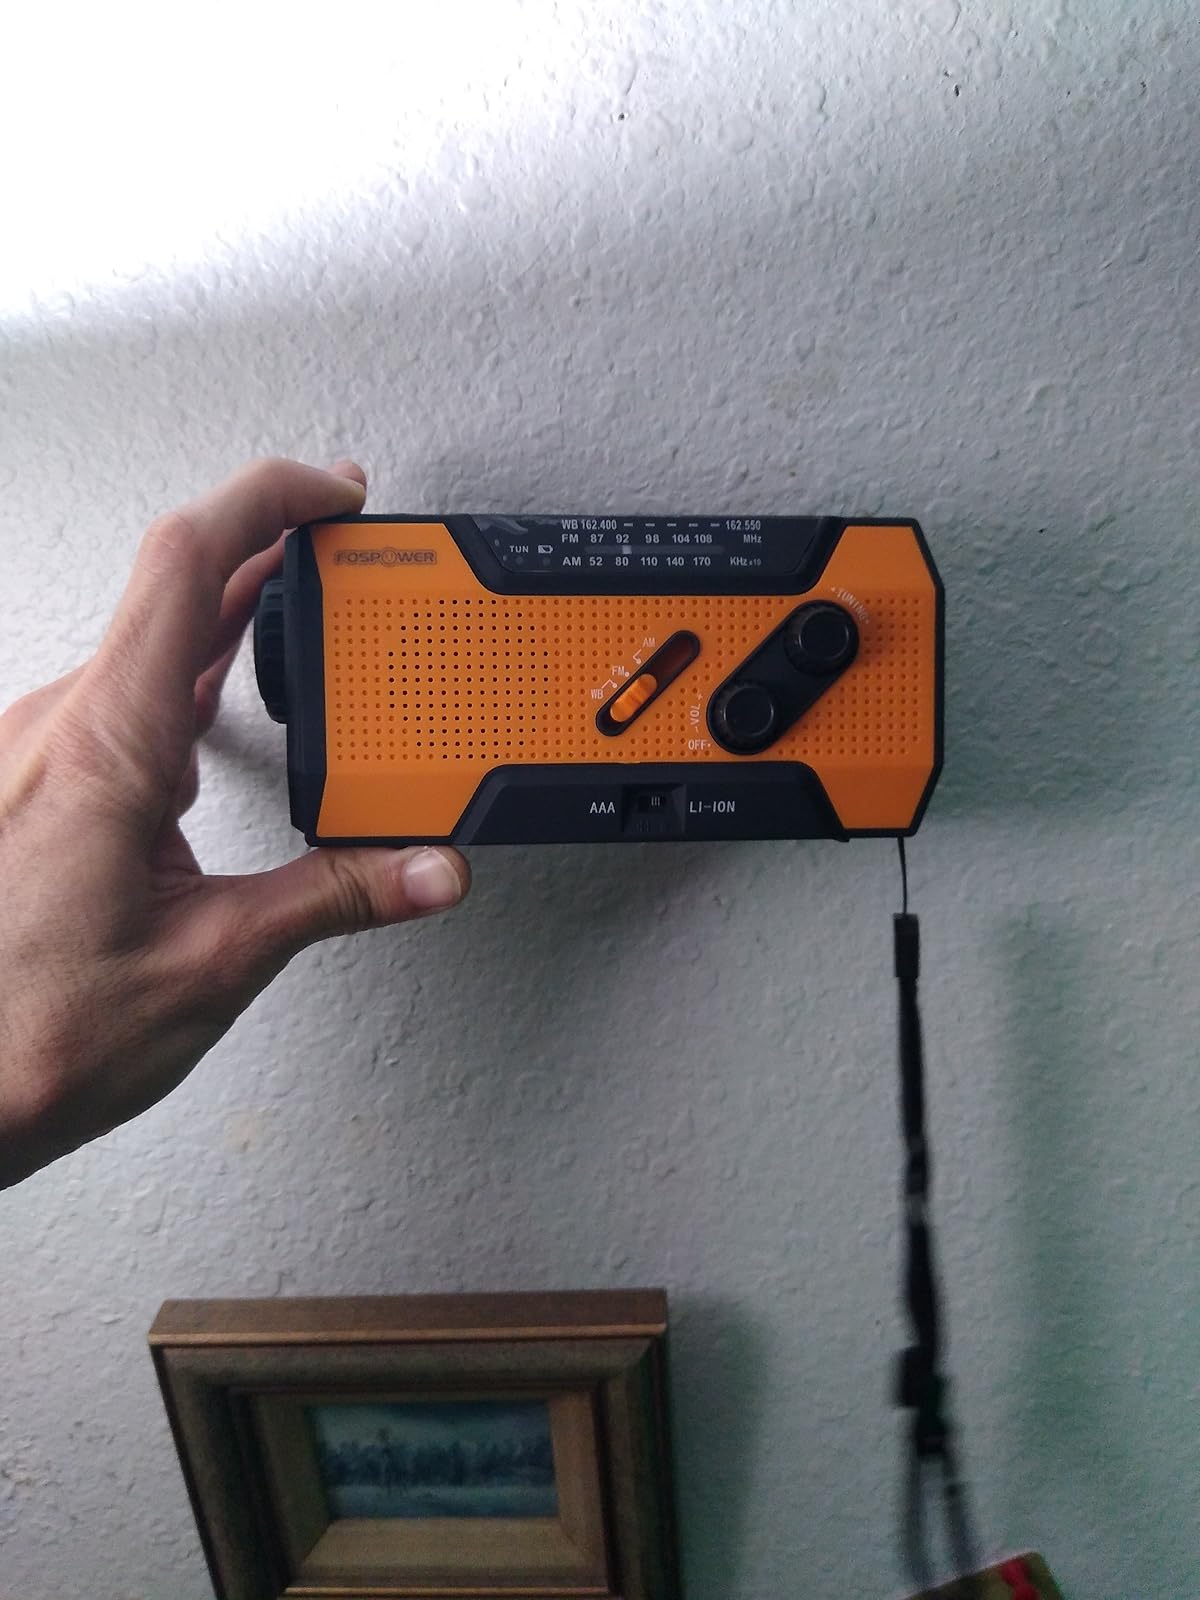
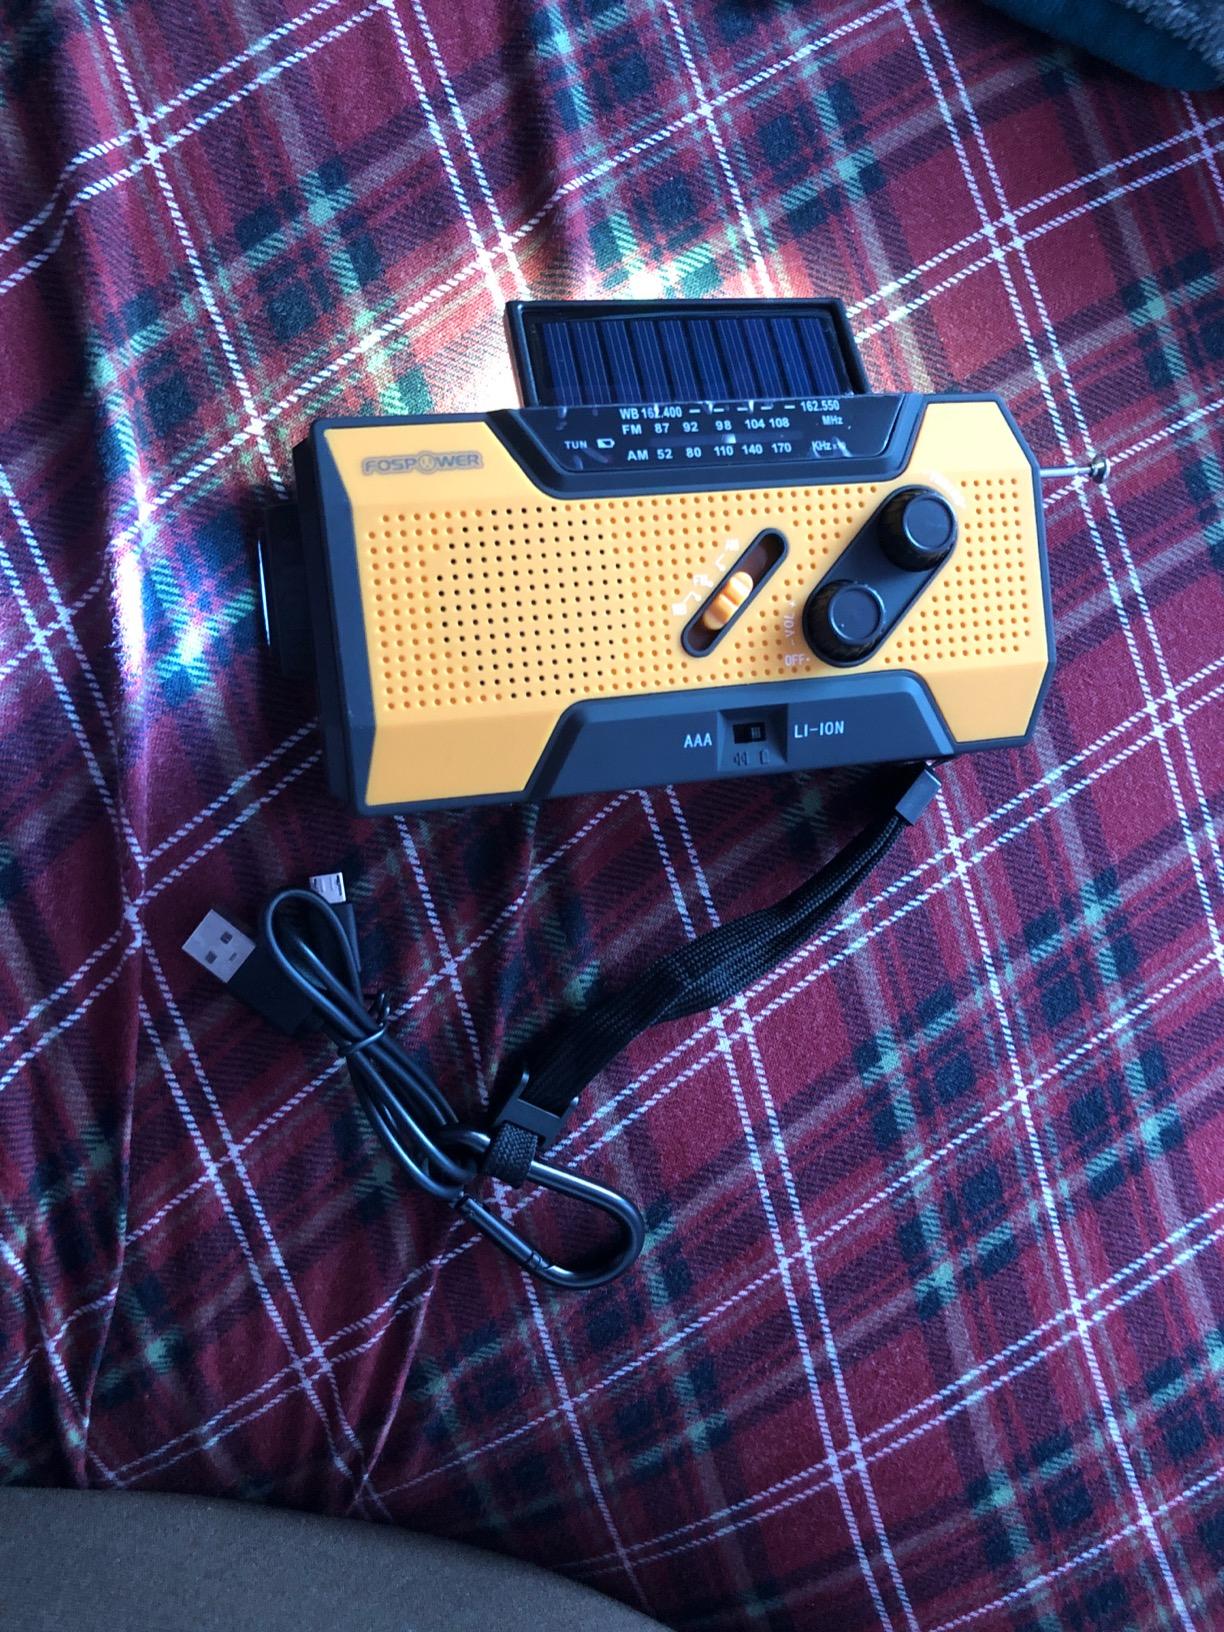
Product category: radio
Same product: yes